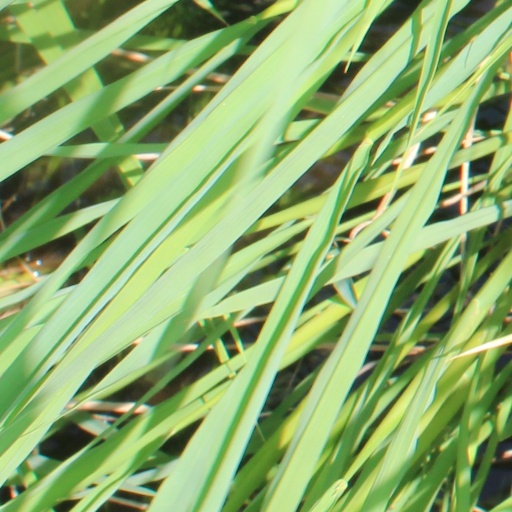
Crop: rice